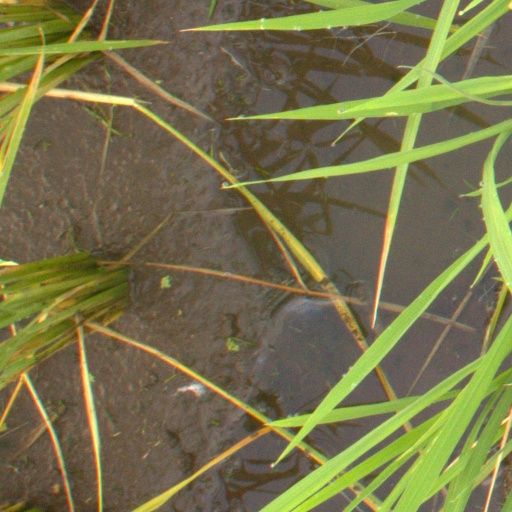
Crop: rice